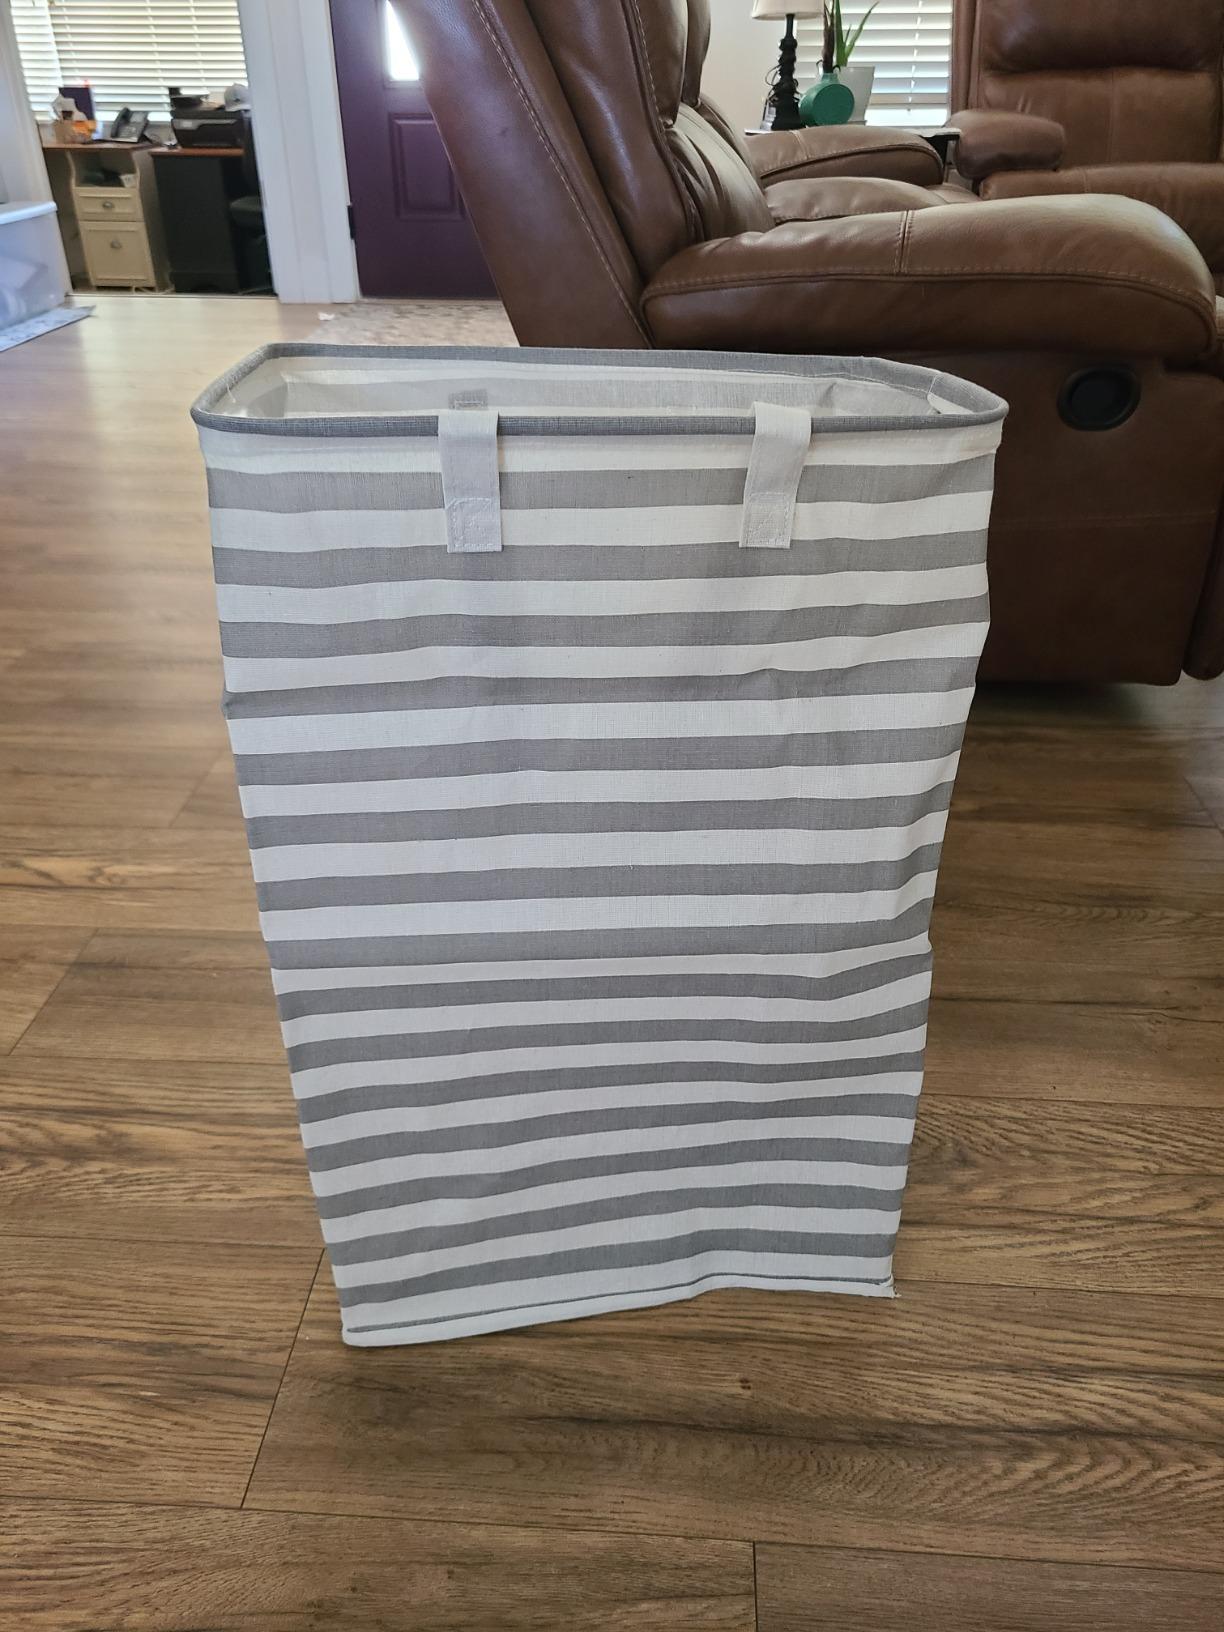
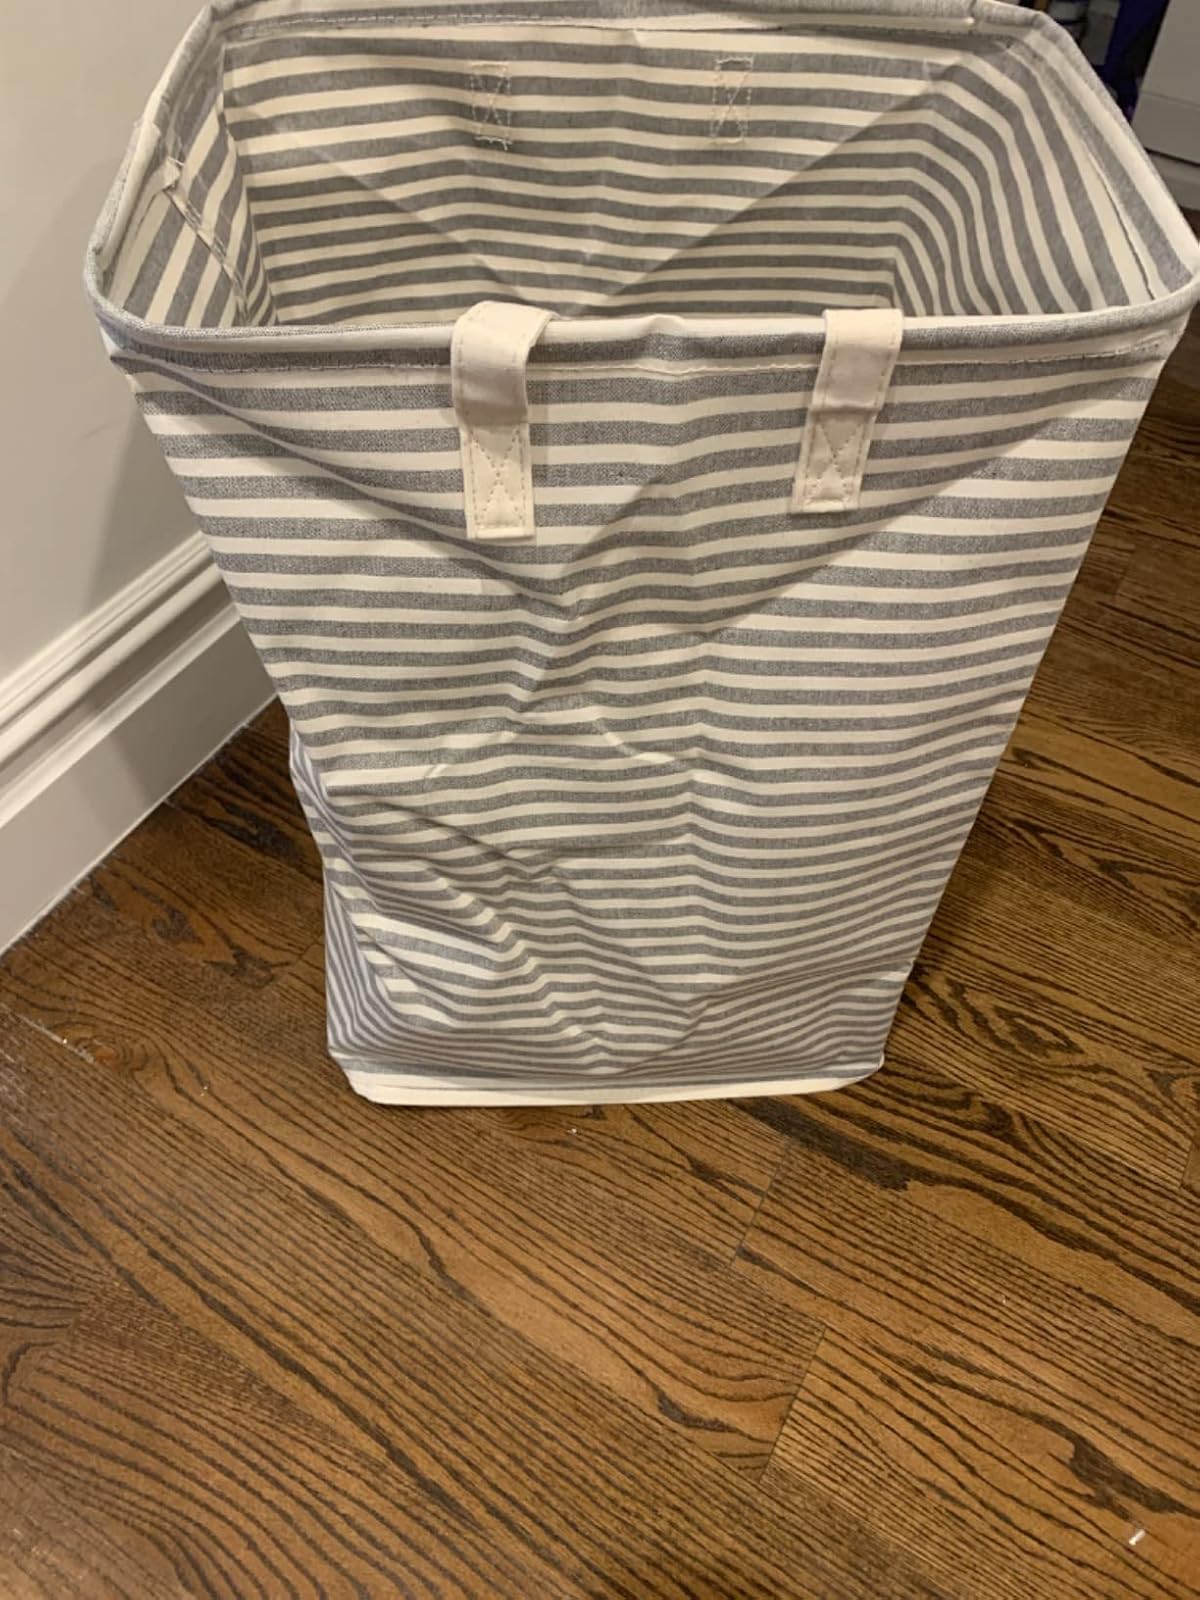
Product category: items_hamper
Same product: no